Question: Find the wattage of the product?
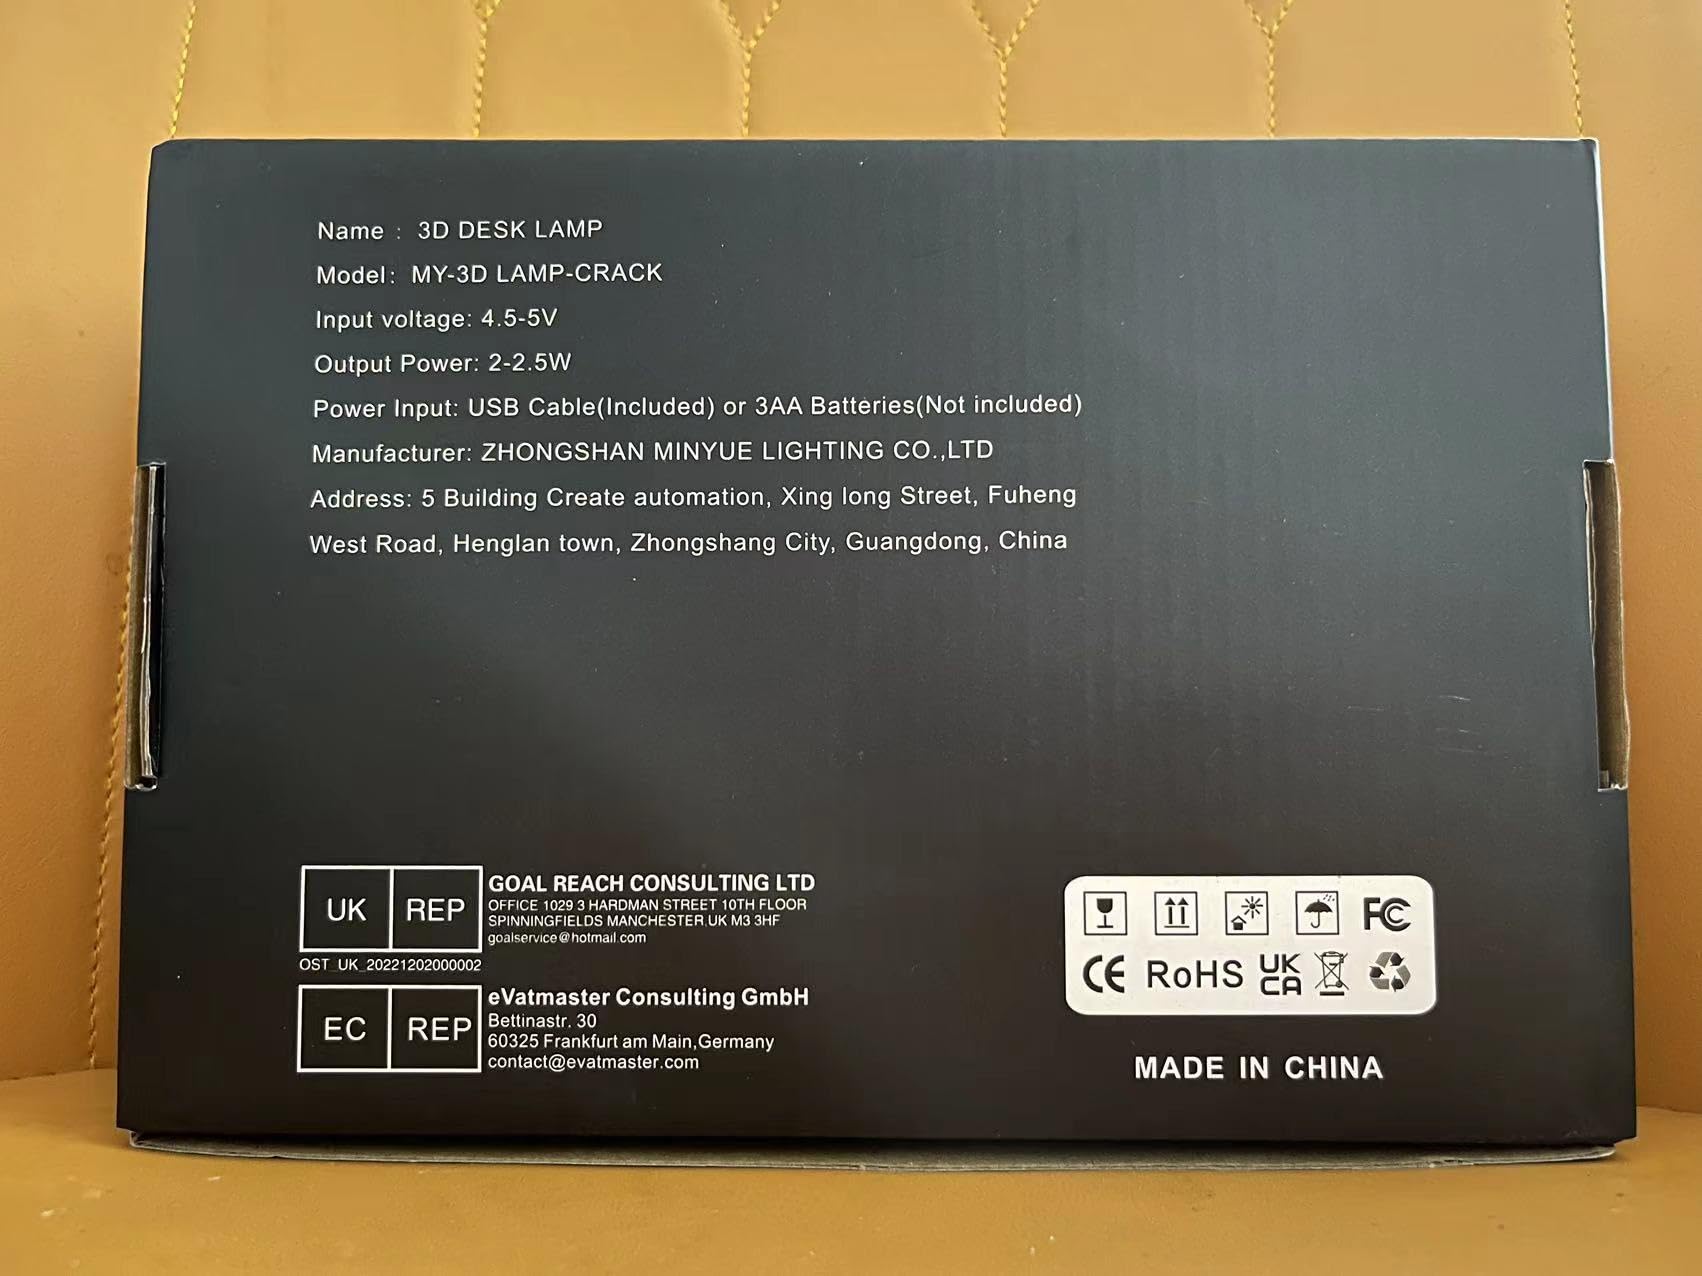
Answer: [2.0, 2.5] watt